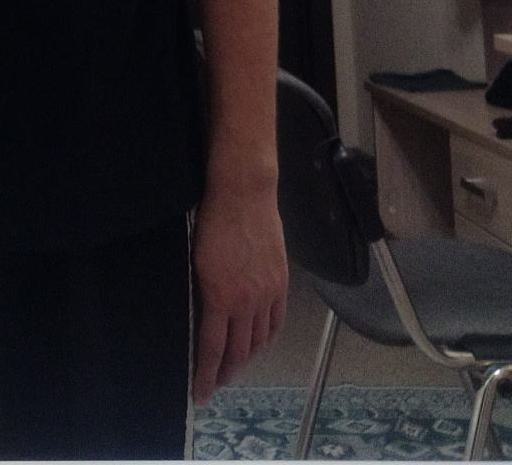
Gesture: no_gesture